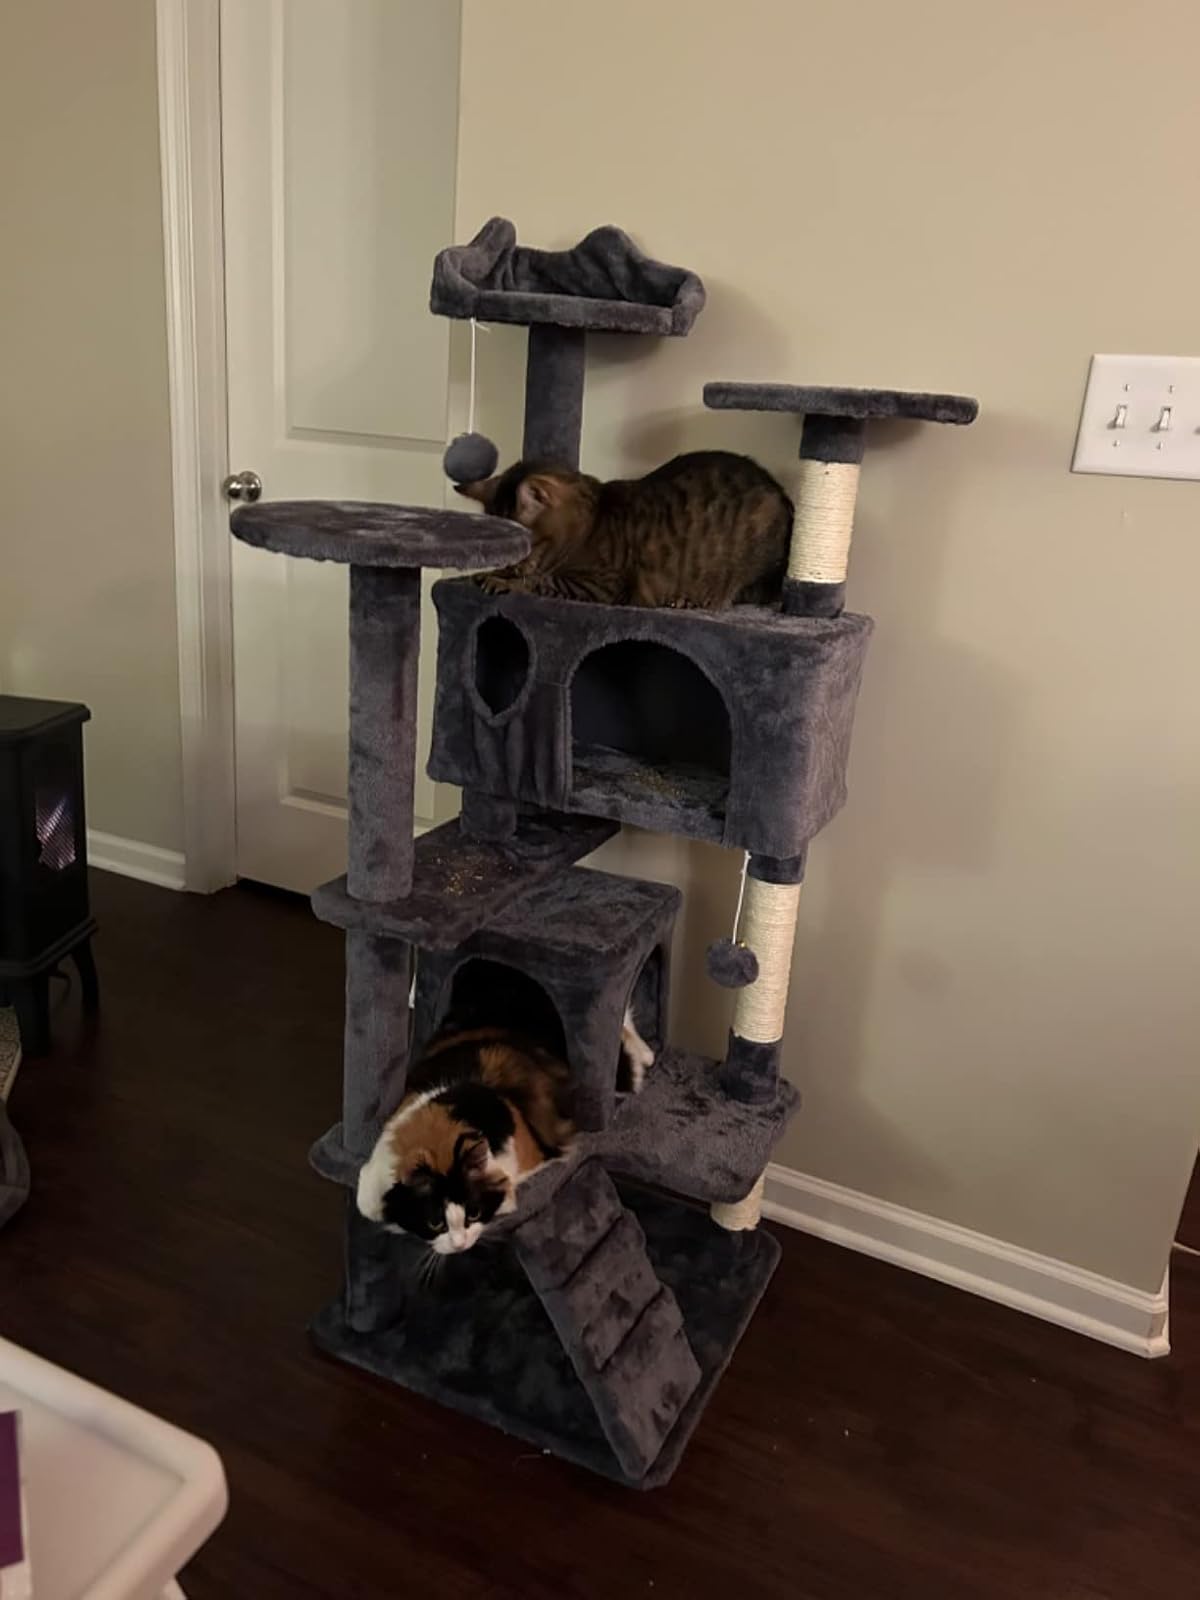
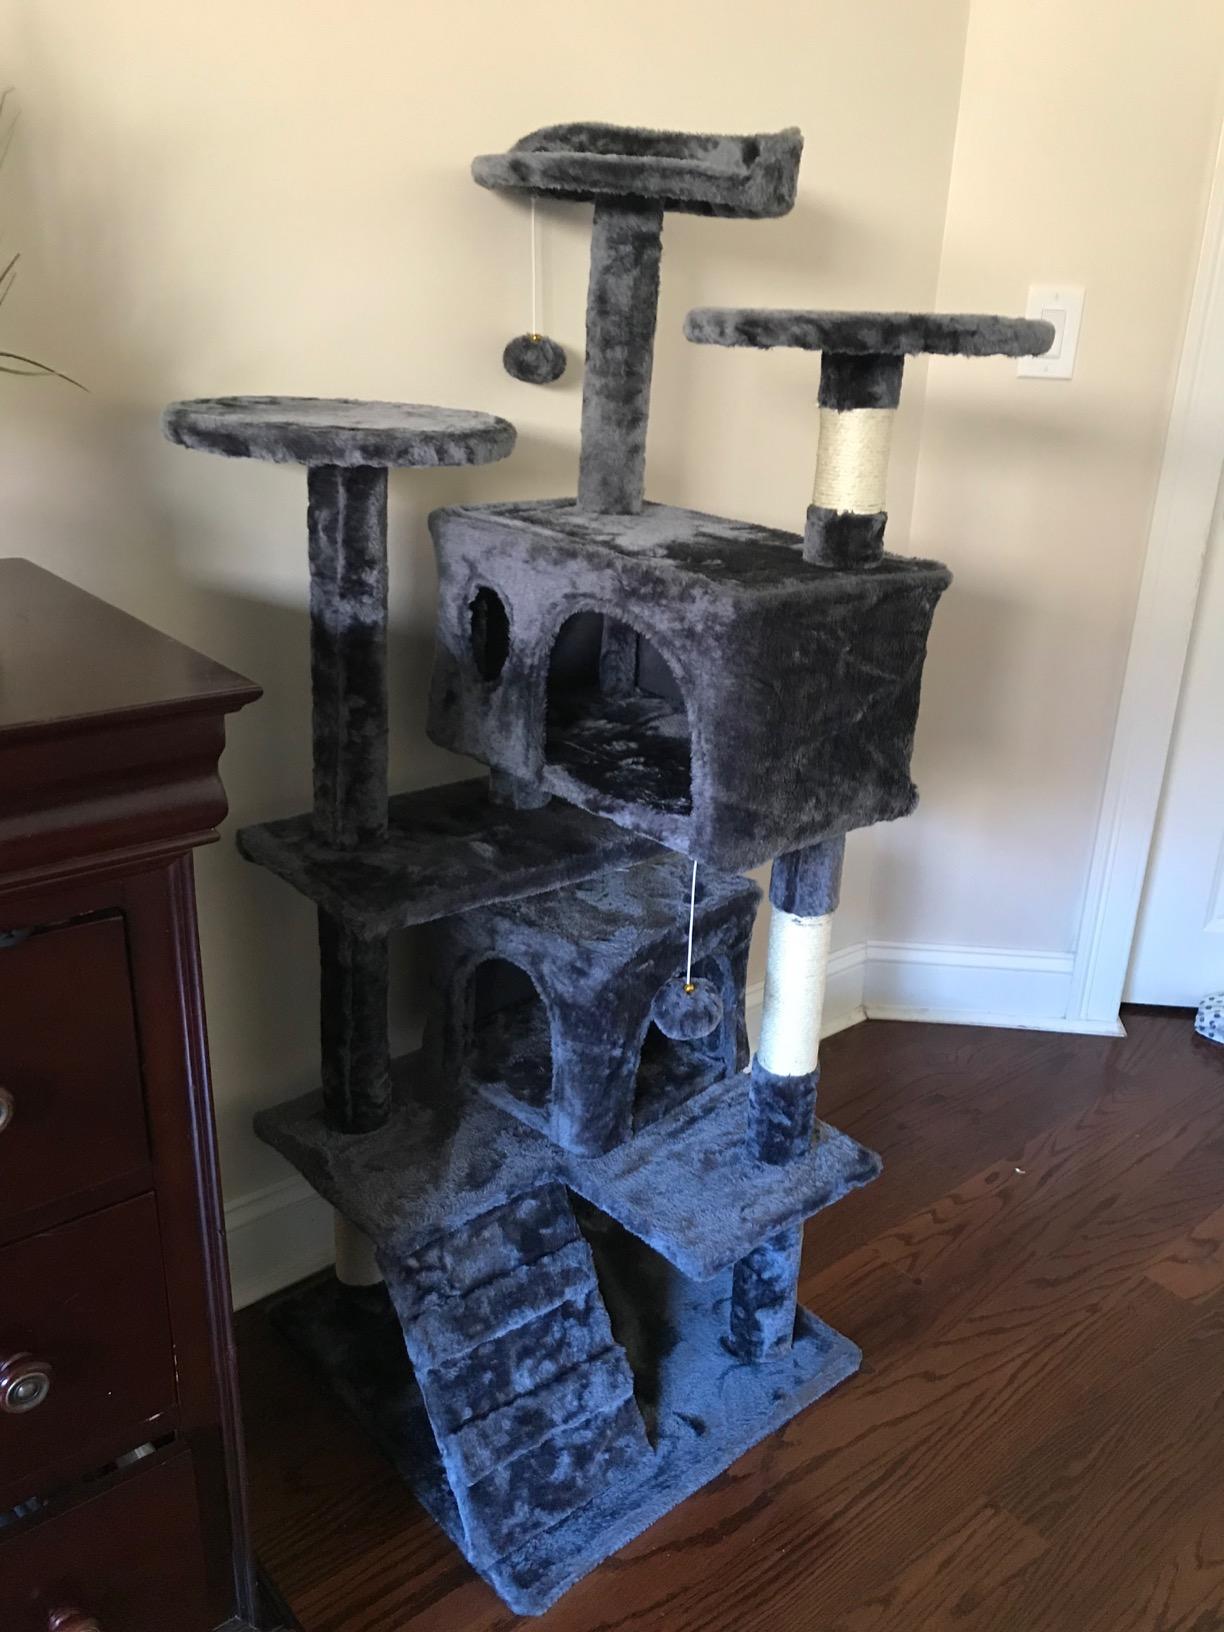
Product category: items_cat tree
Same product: yes